History of Bivona

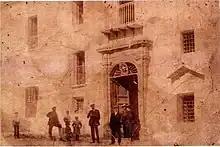
The Ducal Palace of Bivona in an early 20th century photo

In 1353 the Chiaramontes, with the help of the Angevins, rebelled against King Louis of Aragon, whose guardian had become Blasco II Alagona following the death of Matteo Palizzi. Bivona also took part in the revolt, but after Frederick IV of Aragon's victory at Aci on 27 May 1357, he abandoned the Chiaramontan faction, returning to it in 1359. Internal discord between the royal and Chiaramontan faction caused the intervention of royal troops under the command of Francis II Ventimiglia, who occupied Bivona and sacked it. After their departure, the Chiaramontes attempted to seize the castle, left in the custody of Claudio Doria, and failing to breach its defenses, they abandoned the town, which was again sacked. In 1360 Corrado Doria became the new lord of Bivona, who was succeeded by his son Antonello, but by 1363 the lordship had passed to Giovanni III Chiaramonte of Palermo. After his death in 1374, the lordship passed to Manfredi III Chiaramonte and upon his death in 1391, to his daughter Eleonora. Following Andrea Chiaramonte's rebellion against King Martin I of Sicily, the Chiaramontes lost all their property.